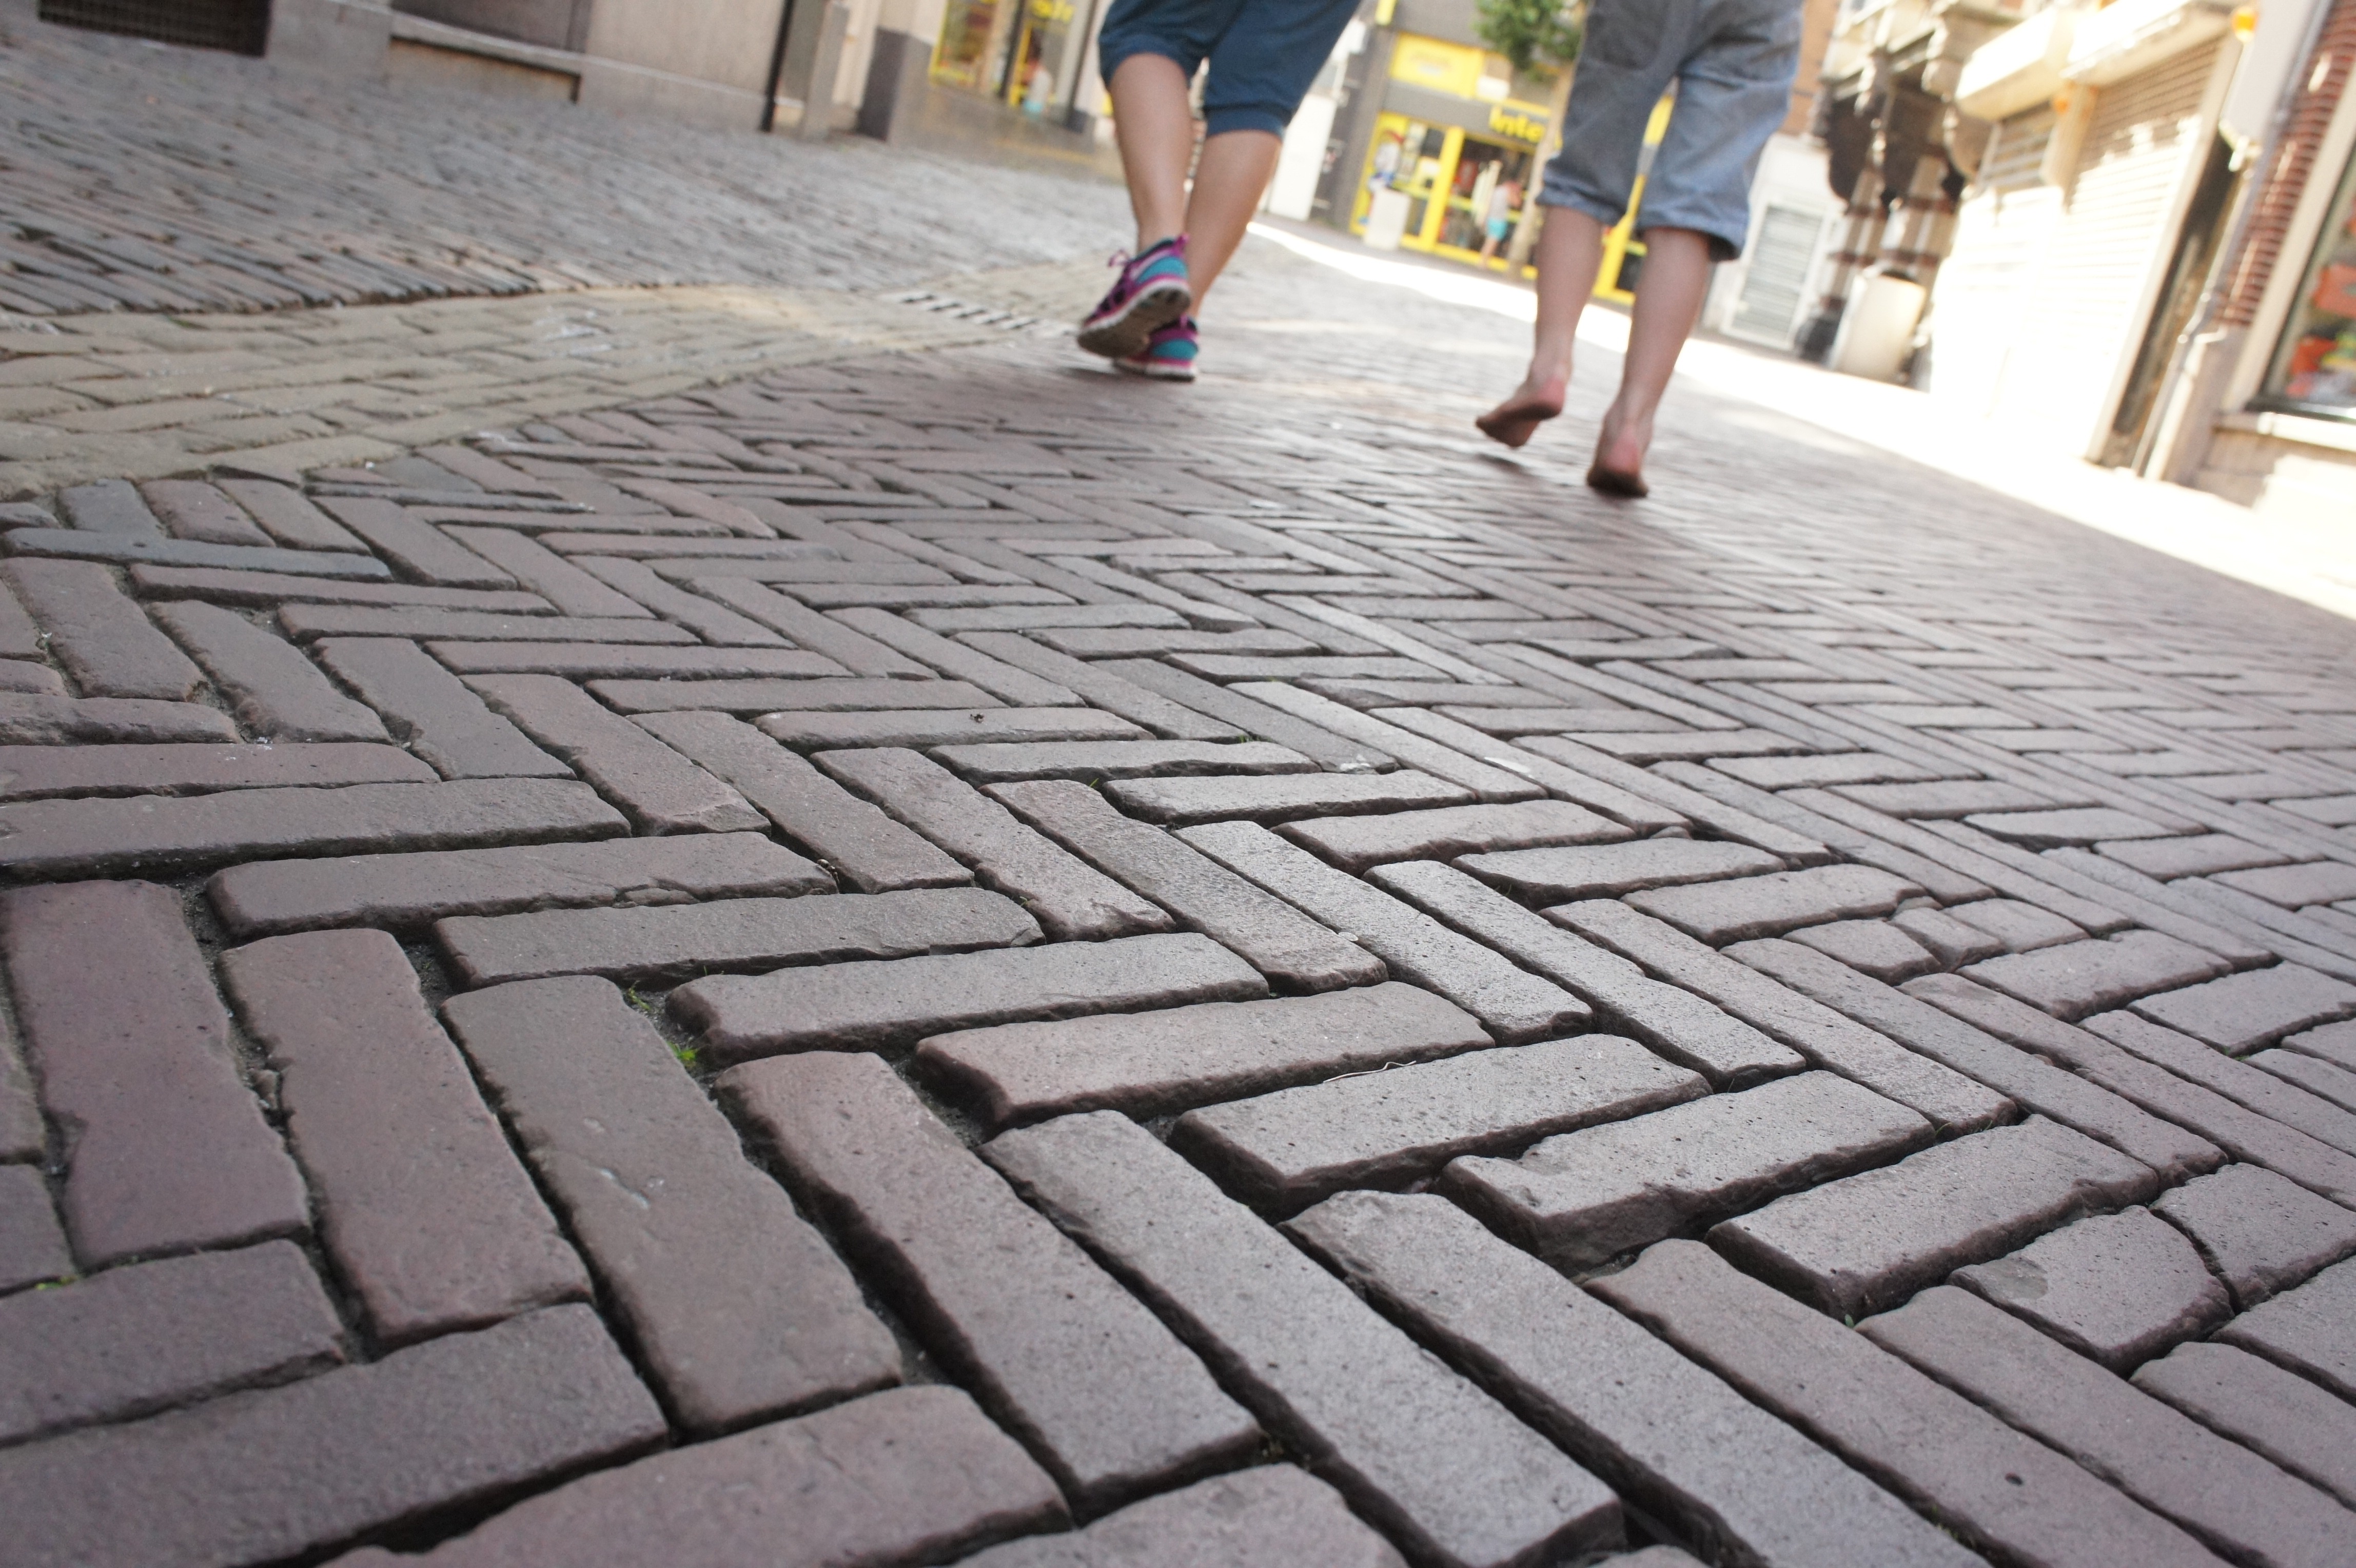
road, sidewalk, floor, roof, cobblestone, city, asphalt, walkway, summer, lane, material, barefoot, stones, holland, netherlands, legs, zebra crossing, away, driveway, flooring, herringbone, road surface, outdoor structure